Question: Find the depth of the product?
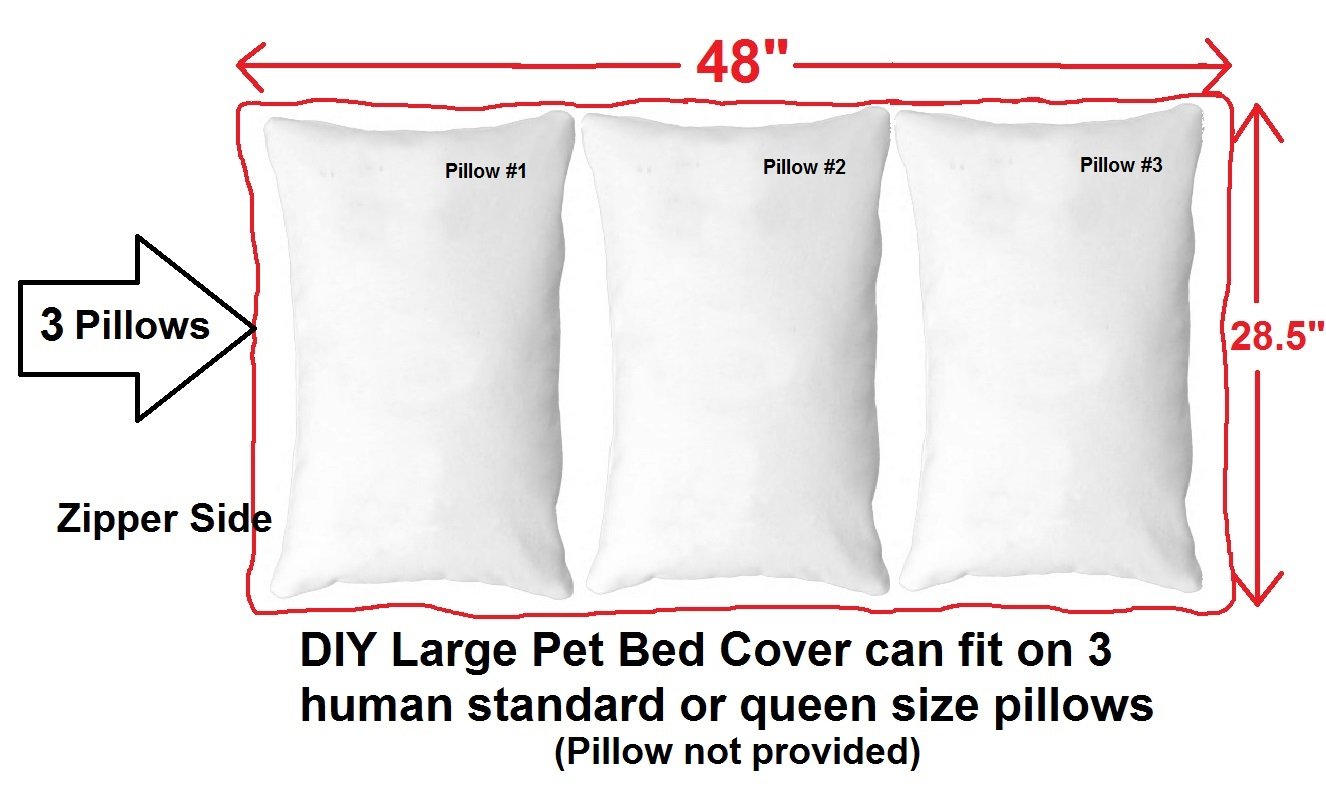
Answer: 48.0 inch